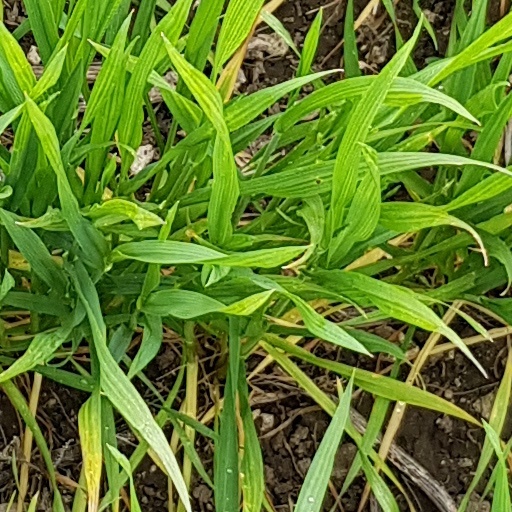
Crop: wheat